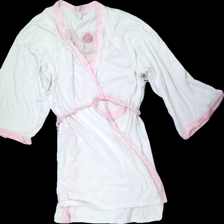
View: front
Type: Robe
Category: Ladies
Brand: Lindex
Colors: White, Pink, Red, Multicolor
Material: 55% polyester 45% cotton
Pattern: Other
Cut: Regular
Size: 38
Season: All
Damage location: middle right
Damage 2 location: top left
Damage 3 location: bottom center
Price range: <50
Recommended usage: Export
Description: morgonrock med människor på ryggen, mycket nopprig